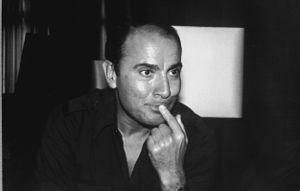
Manuel Puig, né le 28 décembre 1932 à General Villegas et mort le 22 juillet 1990 à Cuernavaca, est un romancier, nouvelliste, dramaturge et scénariste argentin. Il est notamment connu pour ses romans Le Plus Beau Tango du monde et surtout Le Baiser de la femme araignée.